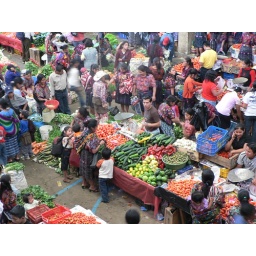
Indoor fruit &amp;amp; vegetable market in Chichicastenango